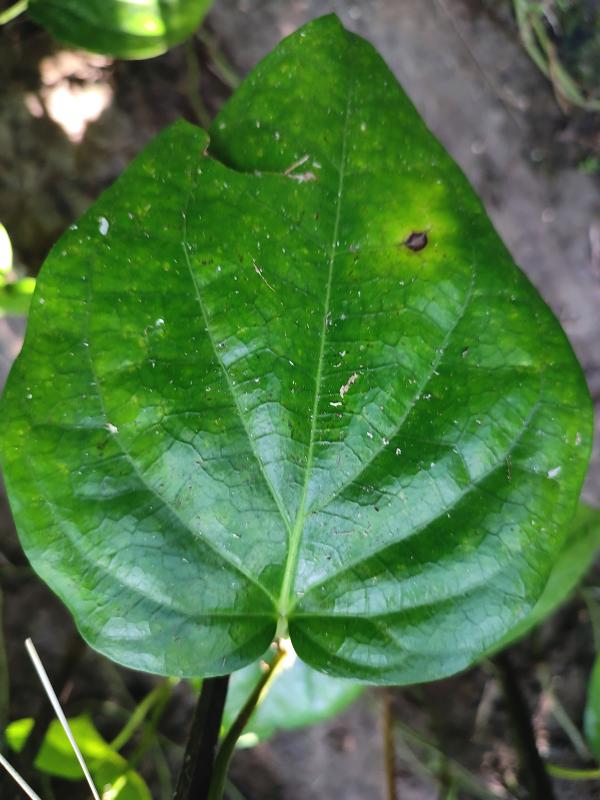
Label: Bacterial_Leaf_Disease